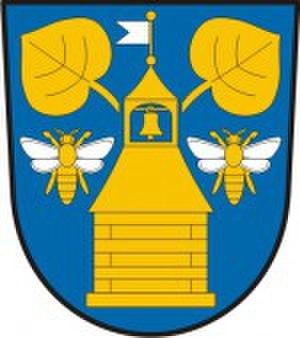
Horní Libochová est une commune du district de Žďár nad Sázavou, dans la région de Vysočina, en Tchéquie. Sa population s'élevait à 200 habitants en 2019.